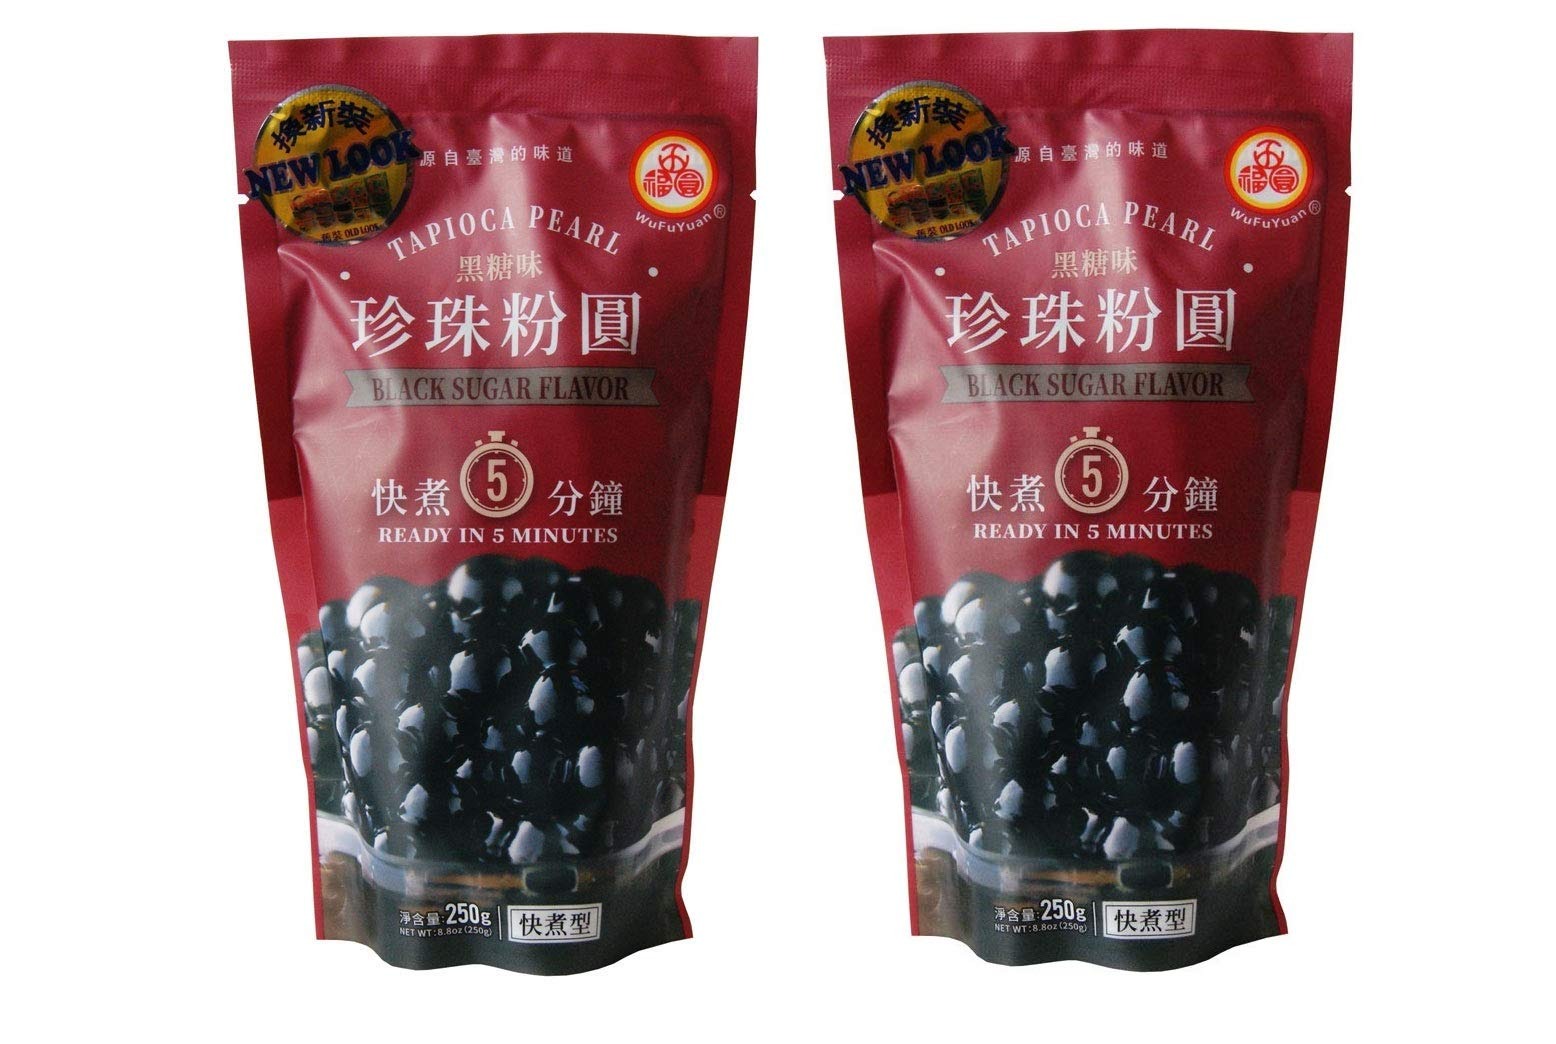
Item Name: Tapioca Pearl - Black Sugar Flavor (Ready in 5 Minutes) 8.8oz(250g) (2-Pack)
Value: 8.8
Unit: Fl Oz

Price: 12.25